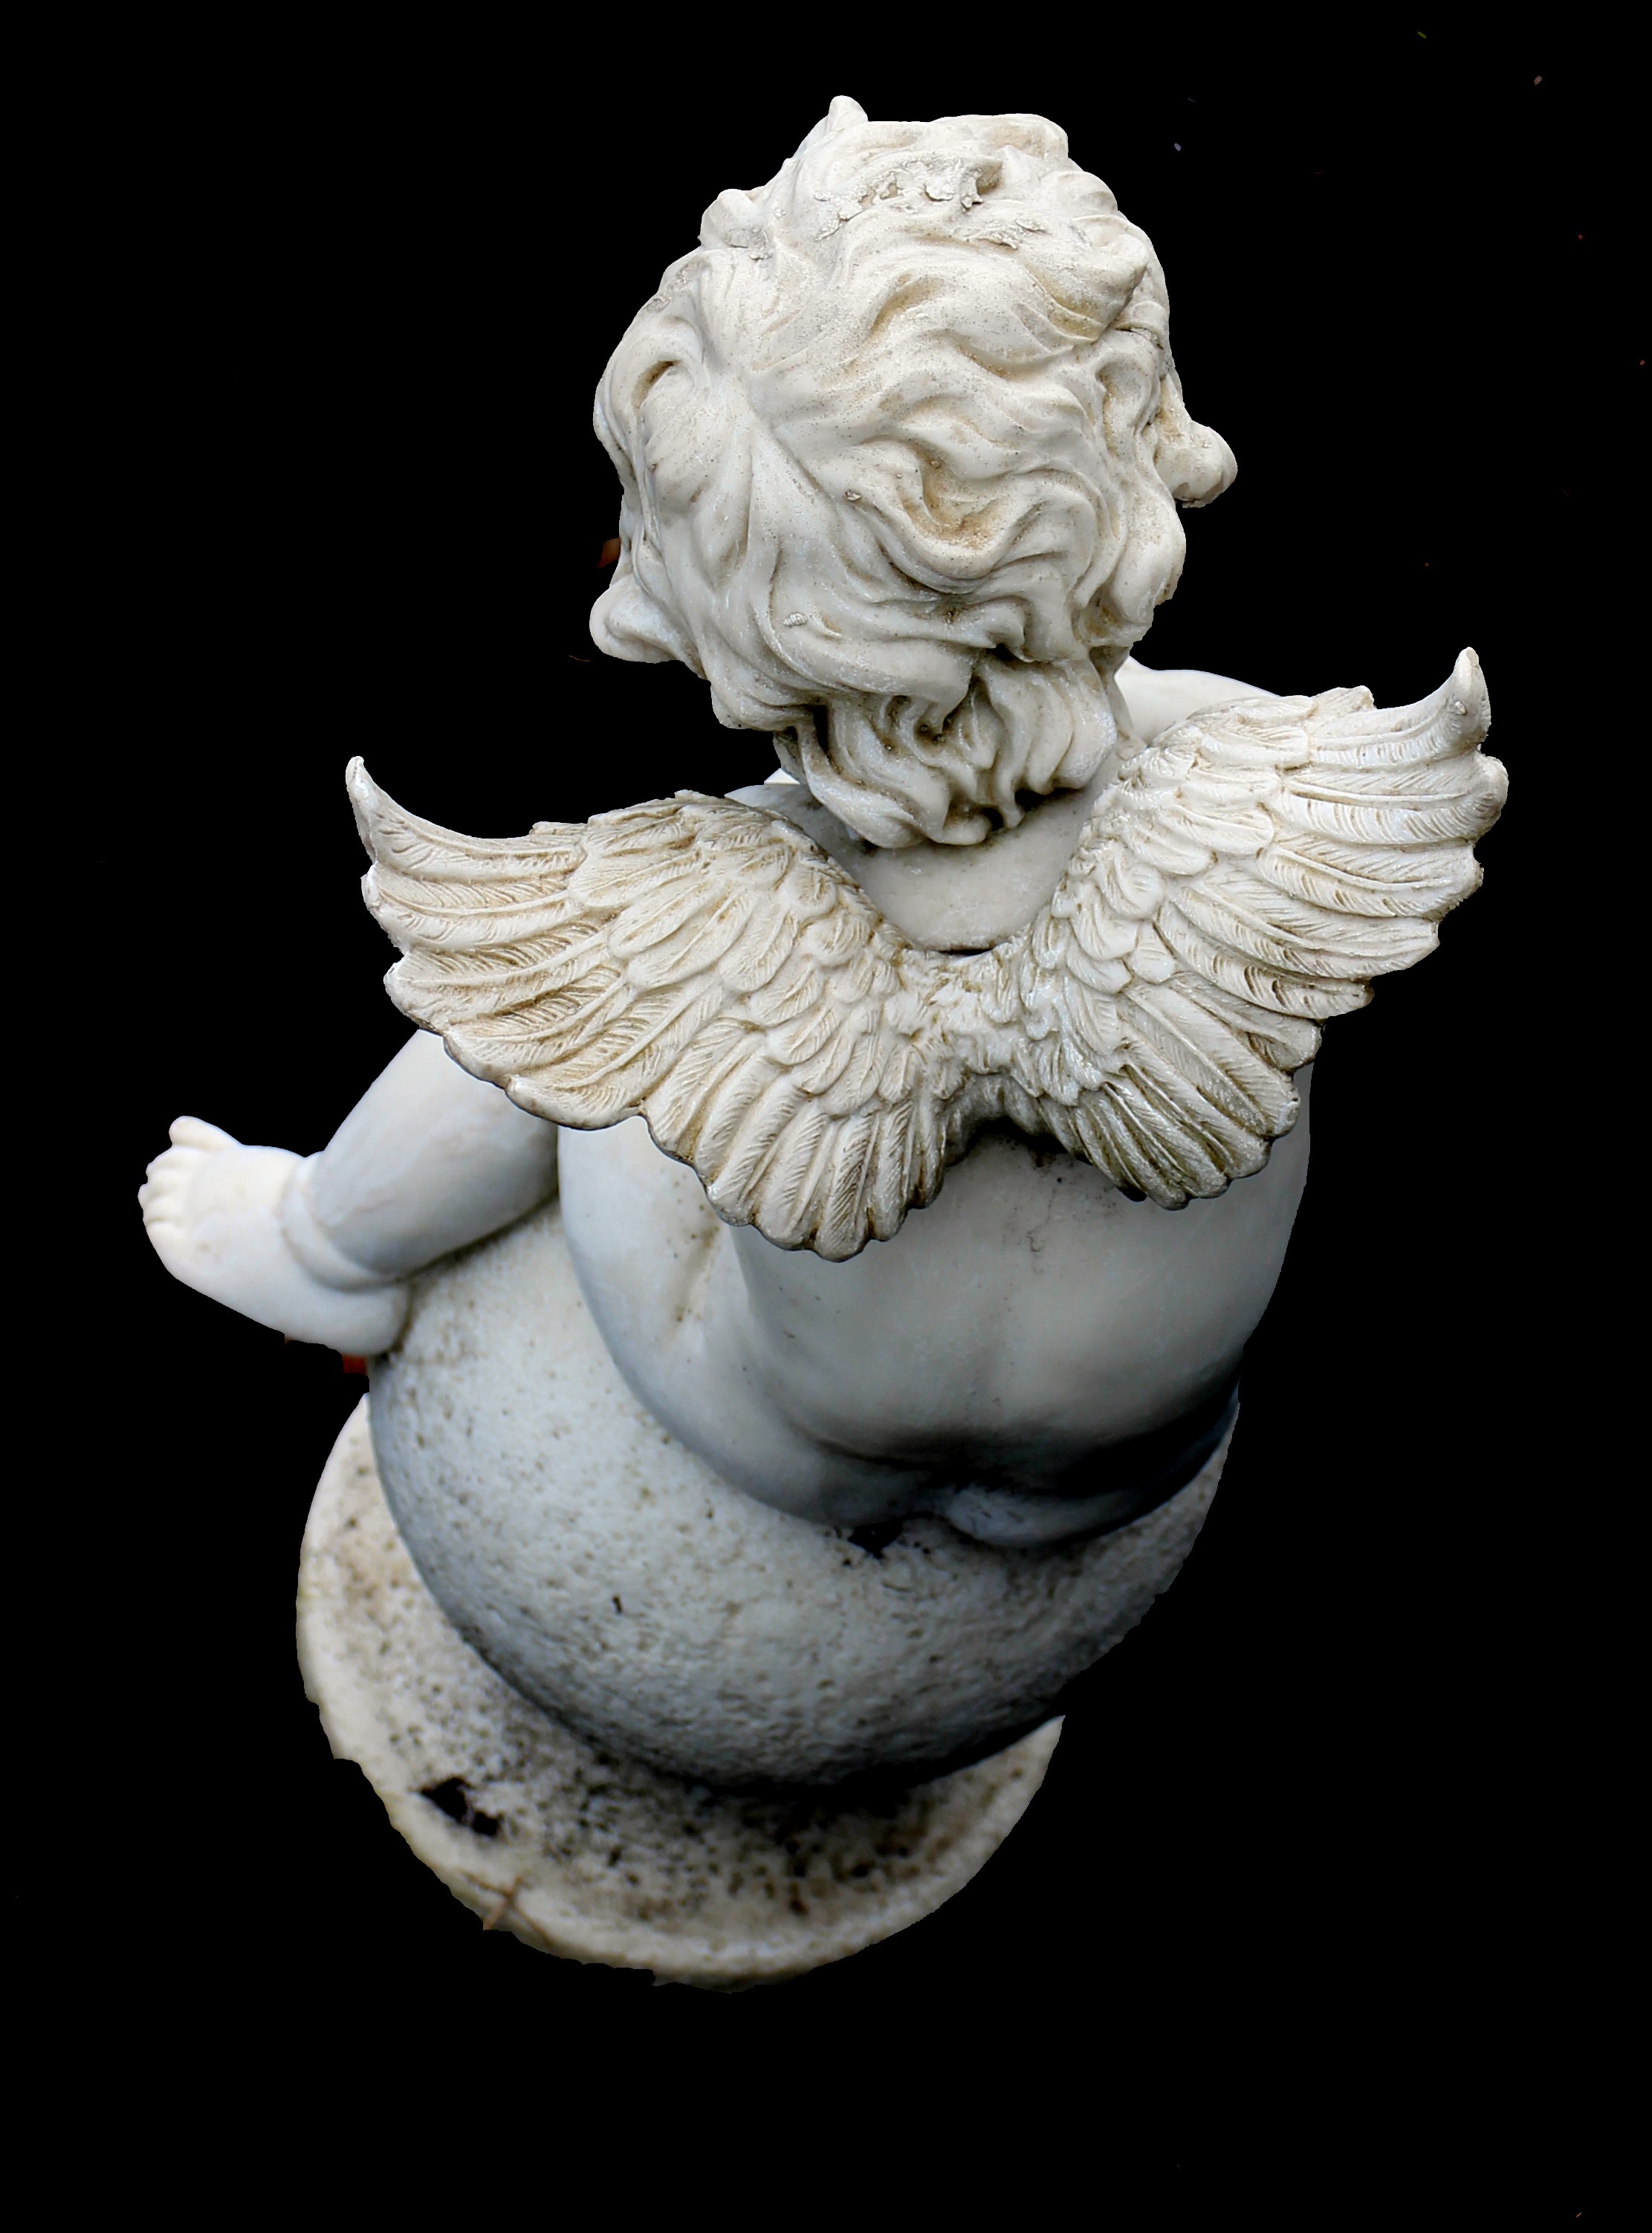
wing, monument, statue, small, from above, top view, sculpture, angel, art, figure, head, carving, stone carving, angel wings, fictional character